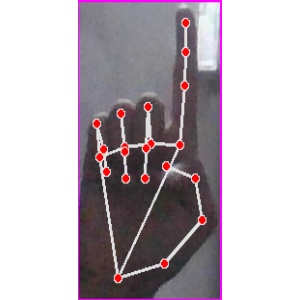
अक्षर: क